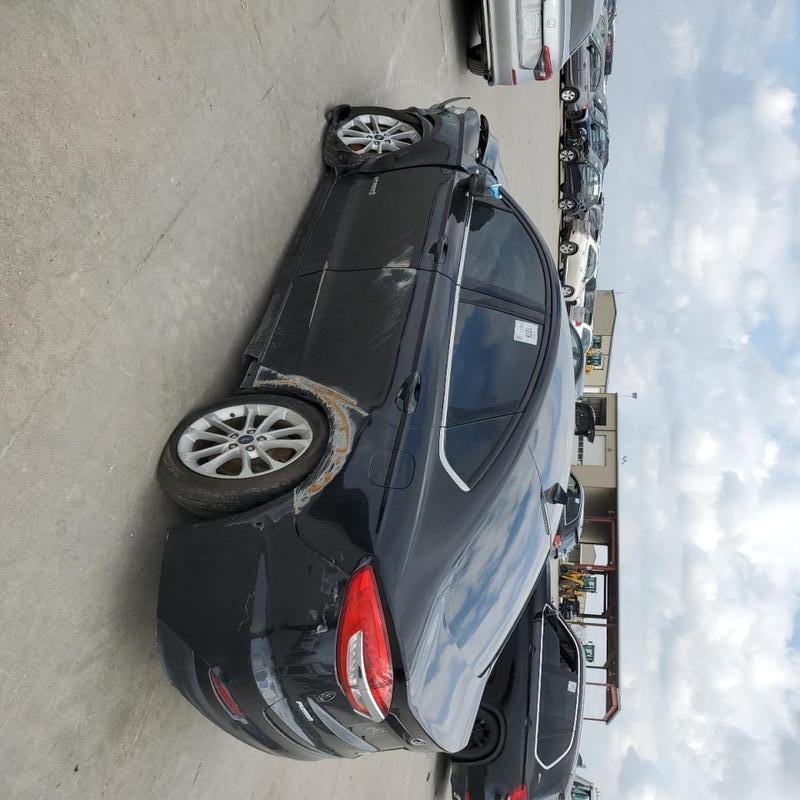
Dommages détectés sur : aile avant gauche, porte avant gauche, porte arrière gauche, aile arrière gauche, pare-choc arrière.
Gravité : mineur